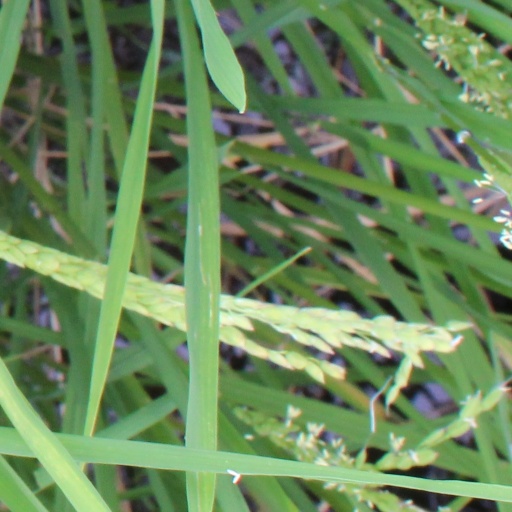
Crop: rice